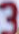
Number: 3